Tom Hughes (Oregon politician)

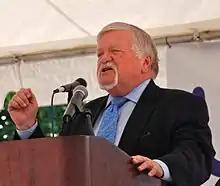
Hughes in 2012

He also was the co-chair of the Fairgrounds Revitalization Task Force that proposed changes to the Washington County Fairgrounds in Hillsboro, made city service available on the Internet, and began the broadcasting of city council meetings. In 2008, he shared an award from the League of Oregon Cities with Beaverton Mayor Rob Drake for his work in government. During his time in office the city built the Civic Center, opened the new main branch of the Hillsboro Public Library, and created the Glenn & Viola Walters Cultural Arts Center, while working to attract the Pacific University Health Professions Campus and a Genentech facility, and working to re-open the Venetian Theatre. He also fought Metro on the urban growth boundary, while residents near Turner Creek Park complained about recurring sewer overflows. On January 6, 2009, Hughes left the $3,000-per-year position and Jerry Willey was sworn in as the new mayor. In April 2009, the city renamed the plaza at city hall as the Tom Hughes Civic Center Plaza, and in May the Hillsboro Chamber of Commerce named him their distinguished citizen for 2009.